Mill Creek, Puslinch

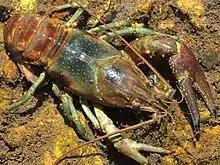
"Faxonius rusticus" (rusty crayfish)

The Grand River Conservation Authority (GRCA) declared Mill Creek as, “one of the most significant examples of stream improvement work in the province” in 1991.